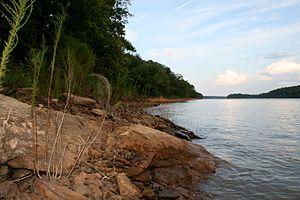
Le Tugaloo est une rivière américaine d'une longueur de 73,9 km qui coule dans les États de Géorgie et de Caroline du Sud. Il est un affluent du fleuve Savannah.